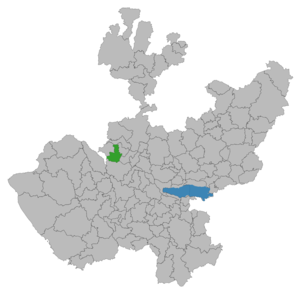
Etzatlán est une ville et une municipalité de l'État de Jalisco au Mexique.